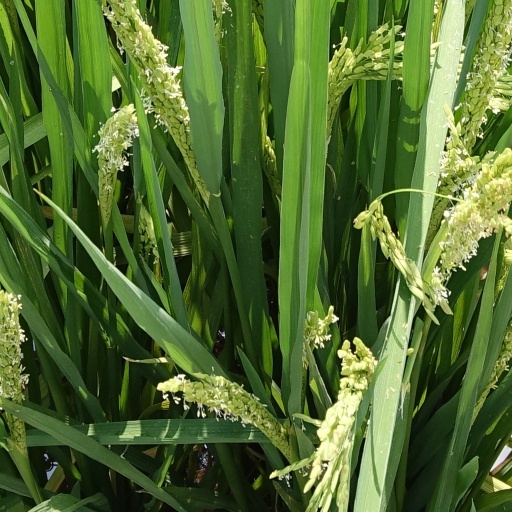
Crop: rice